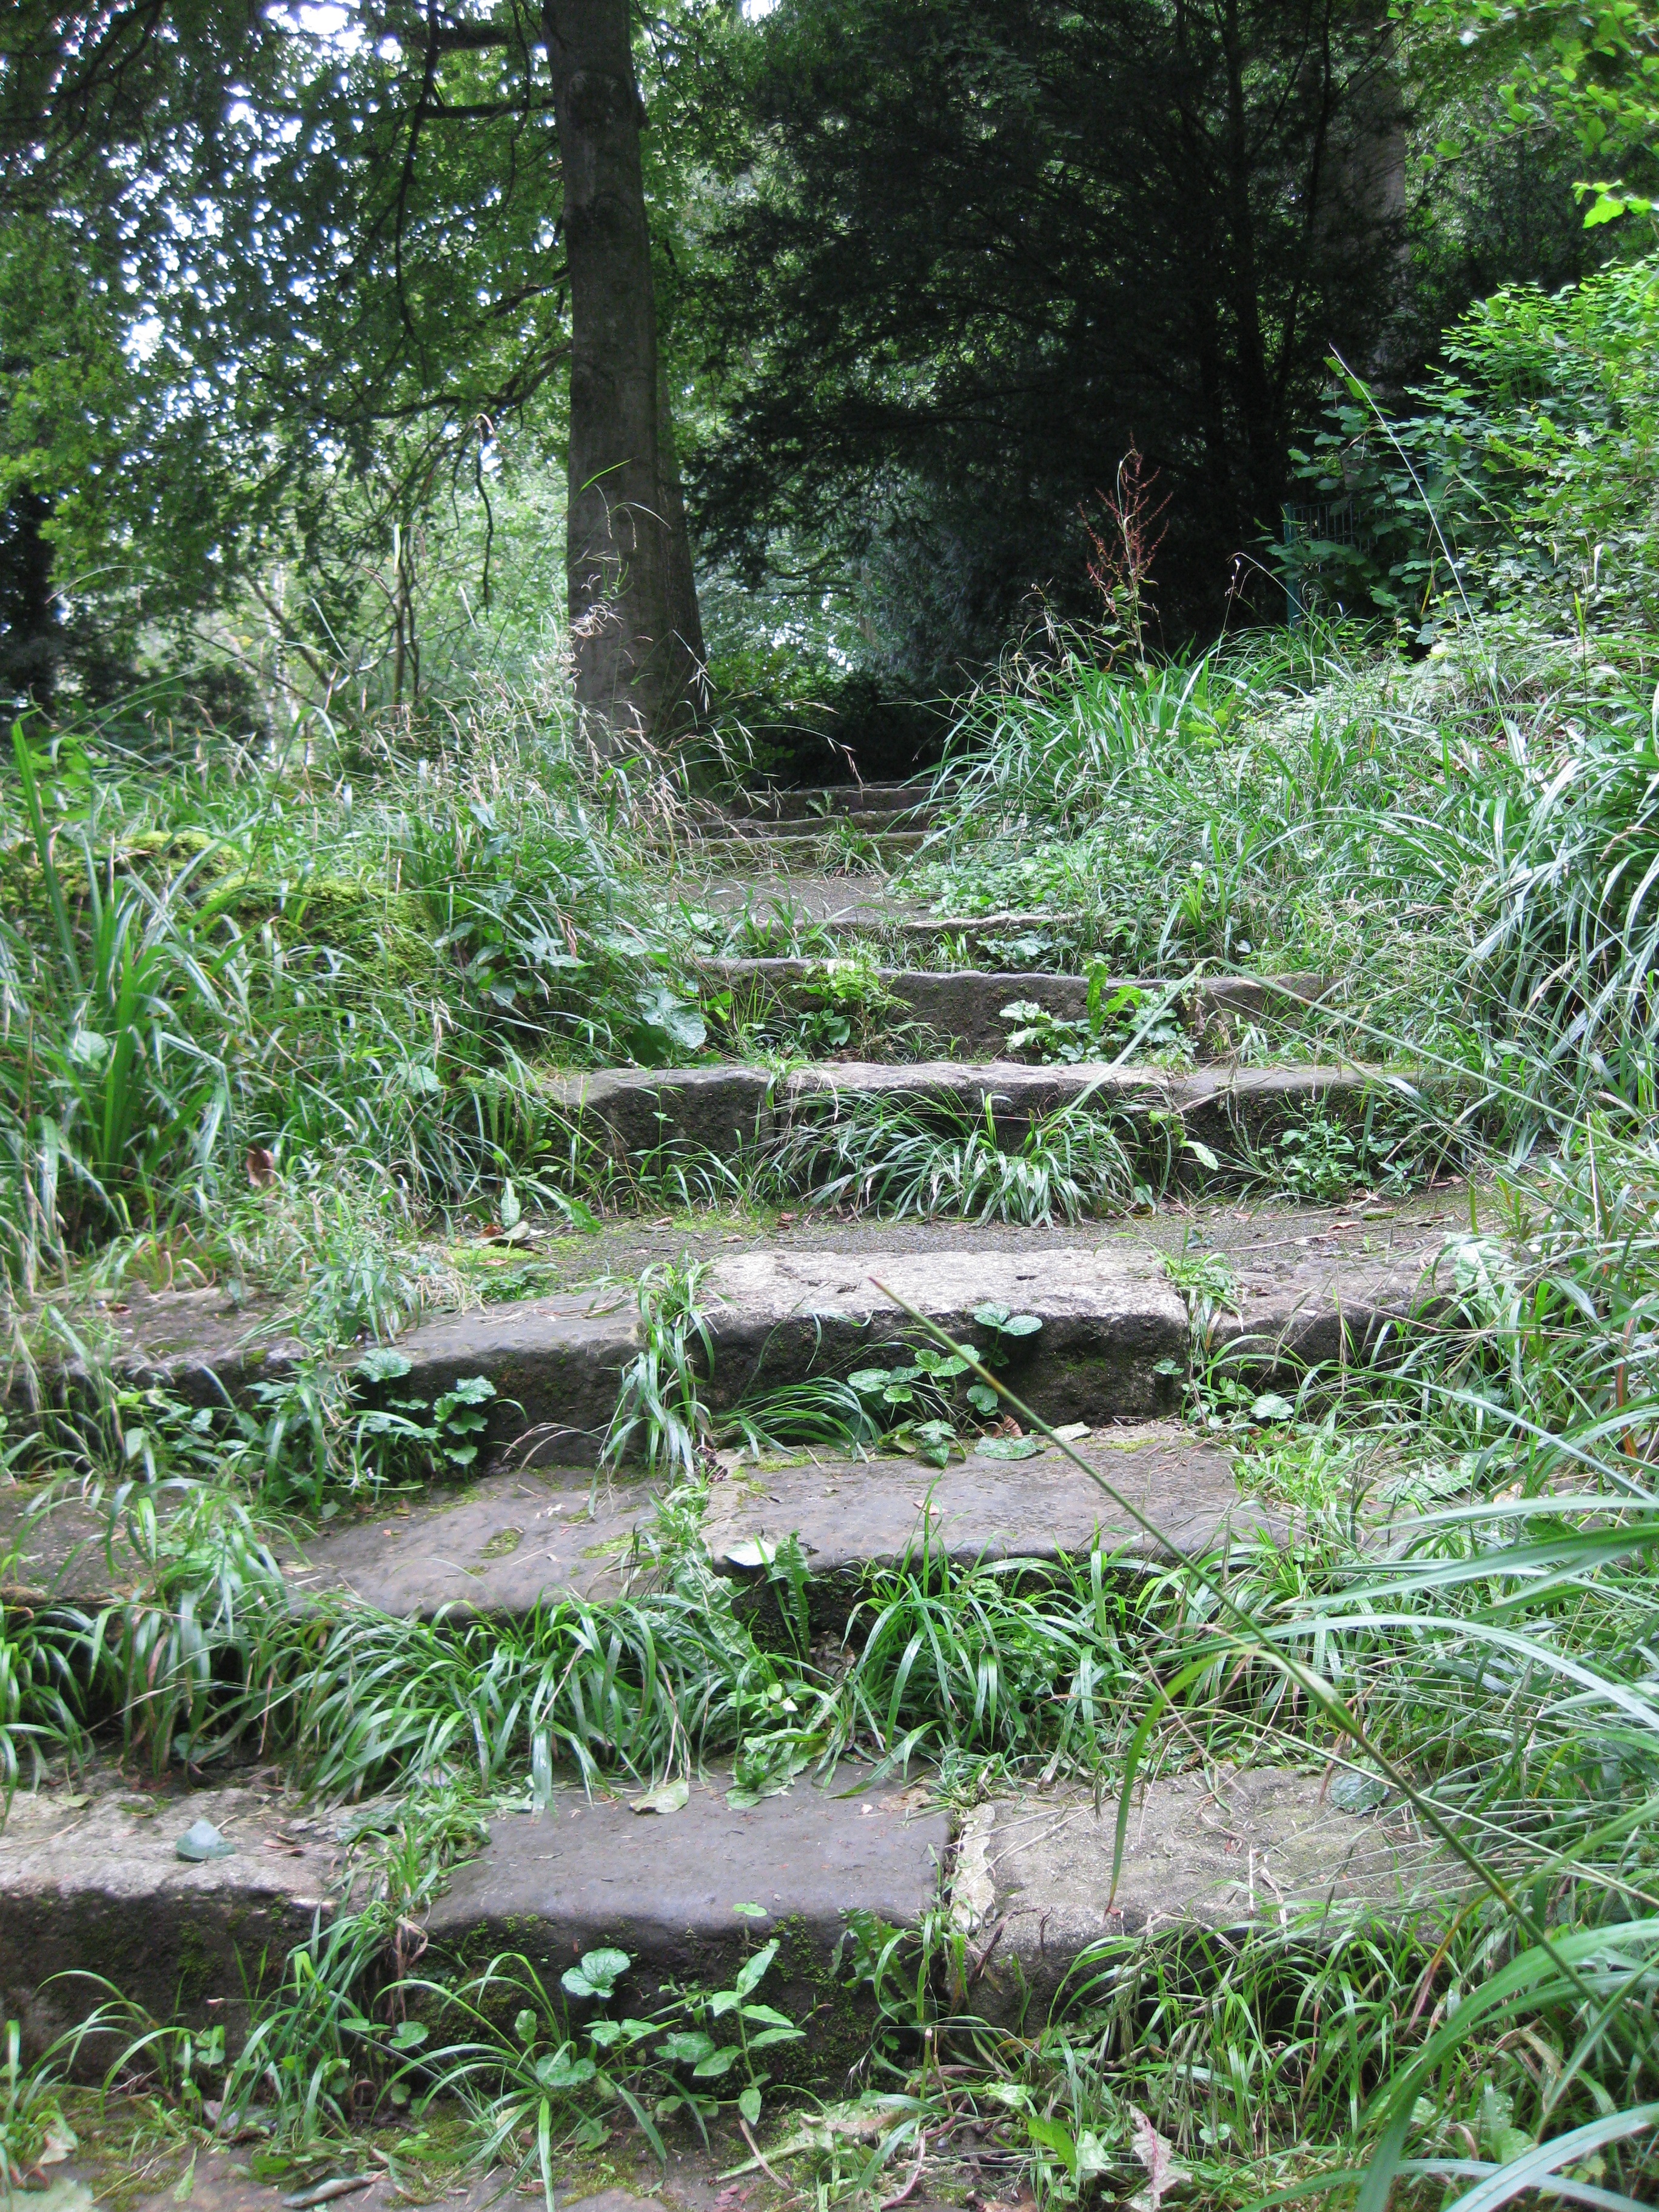
tree, nature, forest, grass, swamp, wilderness, trail, leaf, stream, jungle, stairs, rainforest, wetland, woodland, habitat, ecosystem, stone stairway, forest path, natural environment, geographical feature